Formula One Decade

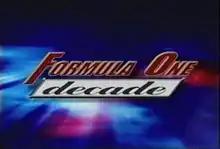

Formula One Decade was a television show on Speed Channel. First airing on May 11, 2003, the show takes a look at Formula One Grand Prix events that were run 10 years prior to the present season. A one-hour show, the announcers, SPEED's Formula One commentary team, Bob Varsha, Steve Matchett, and David Hobbs, perform a mixture of a commentary as if the race is taking place right now along with reminiscing about rules changes and also Matchett's then role with Michael Schumacher's team. In 2003, when the show looked back at the 1993 season, dominated by Alain Prost, Varsha was the show's host, while Hobbs and Matchett looked at videotape of the races, and reminisced. That changed in 2004, when Matchett began introducing the race that would be seen on an episode and wrapping up each show, while Varsha joined Matchett and Hobbs to do commentary.